Jackanory

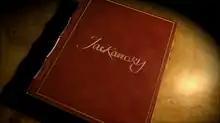
Title frame from the opening of "The Magician of Samarkand", depicting the 2006 "Jackanory" logo

In November 2006 "Jackanory" briefly returned with the late comedian John Sessions as the revived programme's first narrator reading the "Lord of the Rings" parody "Muddle Earth", written by Paul Stewart (and illustrator Chris Riddell). The second narrator was Sir Ben Kingsley, reading "The Magician of Samarkand" by Alan Temperley. They were broadcast in three 15-minute slots on CBBC and BBC One and later repeated in their entirety on BBC One on consecutive Sundays. The readings of "Muddle Earth" were heavily accompanied by animation and featured John Sessions speaking the lines of all the animated characters (and occasionally reading those of Joe whenever he was not on-screen), leading to criticism that the spirit of the original programme, a single voice telling a tale with minimal distractions, had been lost. (The original series had occasionally included dramatised material, in e.g. 1984's "Starstormers" by Nicholas Fisk and increasingly so towards the end of its run in 1996). "The Magician of Samarkand" was a similar production, albeit without the actors speaking additional lines; Ben Kingsley read both the story and the lines of all the characters. Both of these stories were produced and directed by Nick Willing.